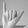
ASL letter: Y